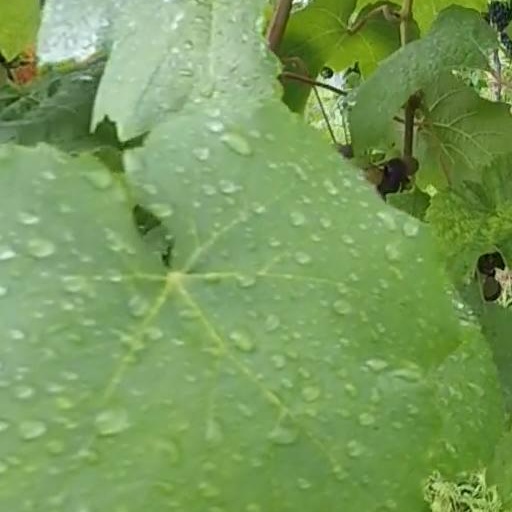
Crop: grape